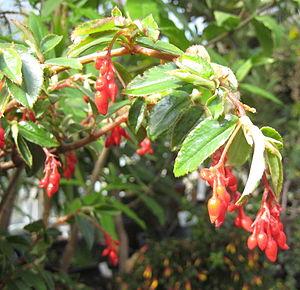
Le genre Begonia, famille des Begoniaceae, comprend plus de 1500 espèces botaniques auxquelles il convient d'ajouter les hybrides naturels.
Begonia fuchsioides Hook. est une espèce de plantes de la famille des Begoniaceae.